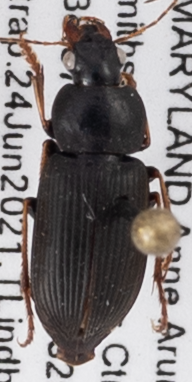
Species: Amphasia sericea
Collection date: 2021-06-24
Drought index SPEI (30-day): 0.39
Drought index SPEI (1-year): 2.09
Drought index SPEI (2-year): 1.28